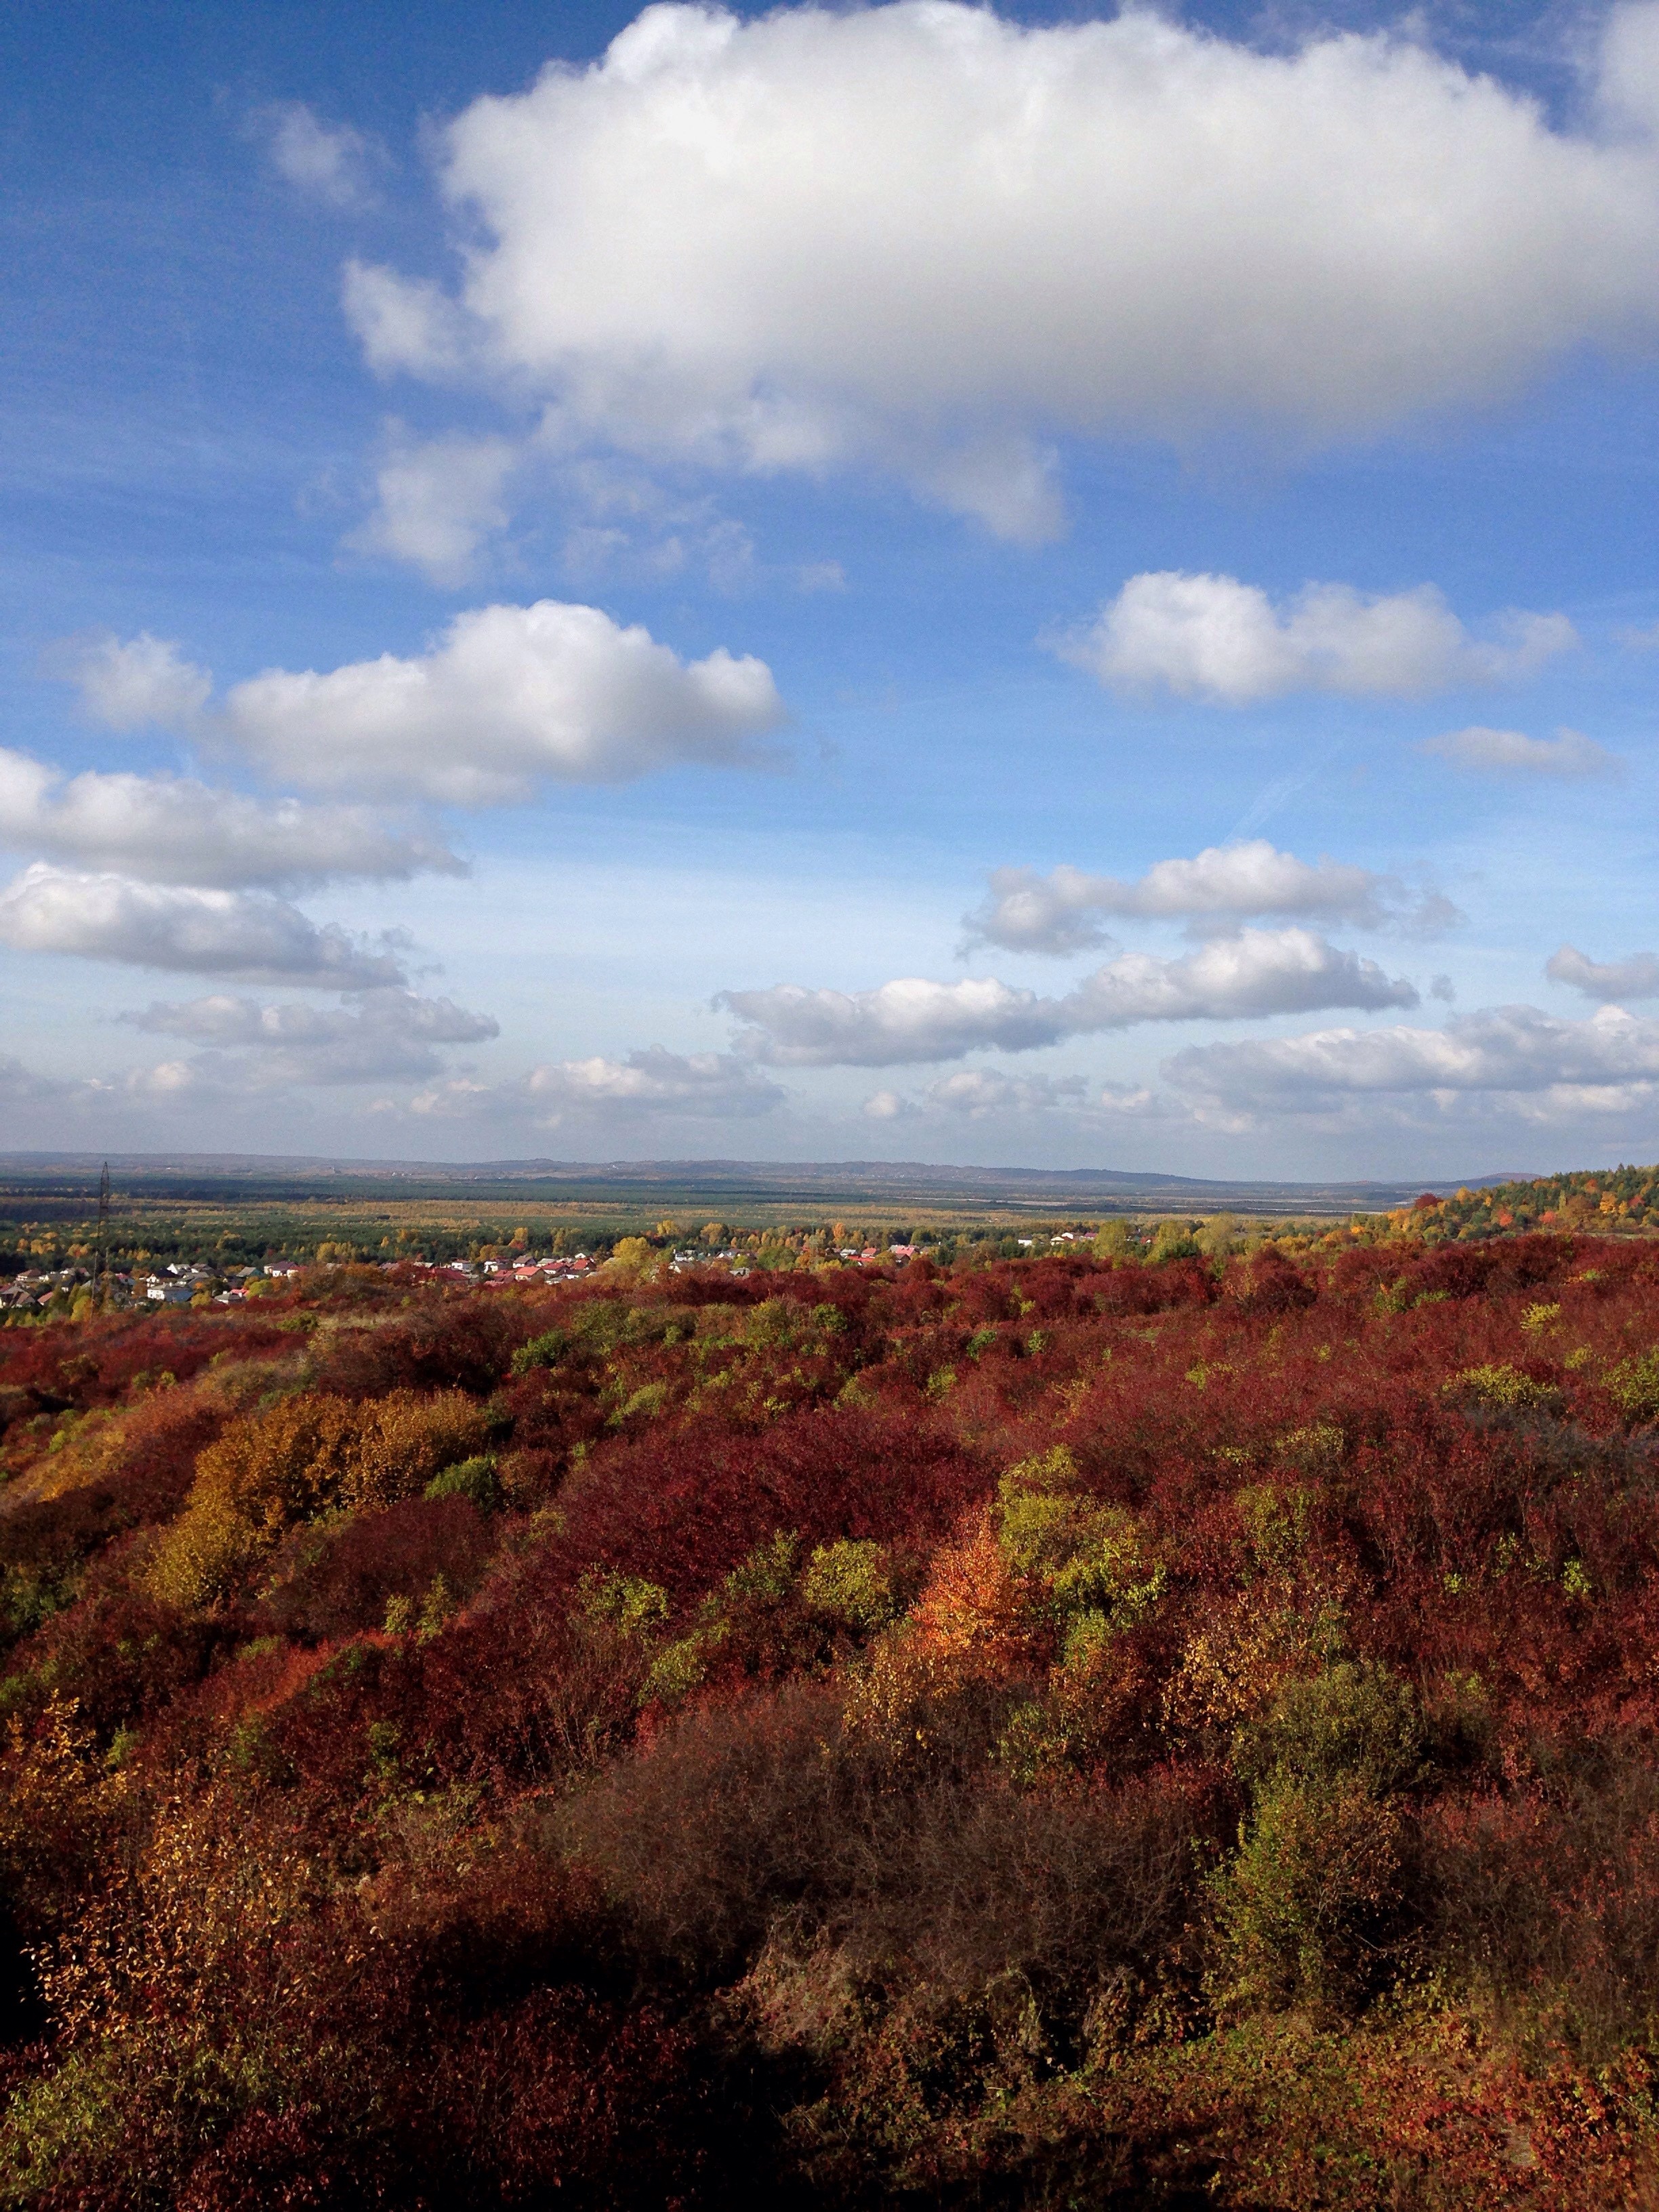
landscape, tree, nature, forest, grass, rock, horizon, wilderness, mountain, cloud, plant, sky, field, meadow, prairie, leaf, hill, autumn, soil, ridge, plain, clouds, grassland, poland, plateau, habitat, ecosystem, rural area, olkusz, meteorological phenomenon, natural environment, geographical feature